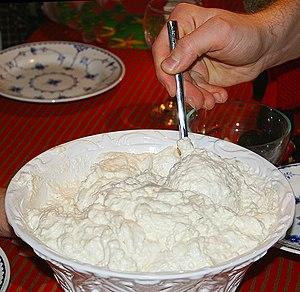
Le risalamande est un dessert traditionnel servi à Noël au Danemark ainsi qu'en Suède et Norvège.
Le riz au lait est une spécialité culinaire sucrée composée pour l'essentiel de riz cuit dans du lait sucré et servi tiède ou froid. C'est un mets traditionnel de différentes cultures. Il est un dessert traditionnel de la cuisine iranienne qui a été mentionné la première fois dans le Livre des Rois, un poème épique retraçant l'histoire de l'Iran écrit aux alentours de l'an 1000 par Ferdowsi. Entremets sucré préparé traditionnellement dans une casserole, il est bouilli ou cuit au four, parfois moulé comme un gâteau. Il peut être mélangé à des œufs battus, nappé de caramel, aromatisé à la vanille, à la cannelle ou accompagné de raisins.